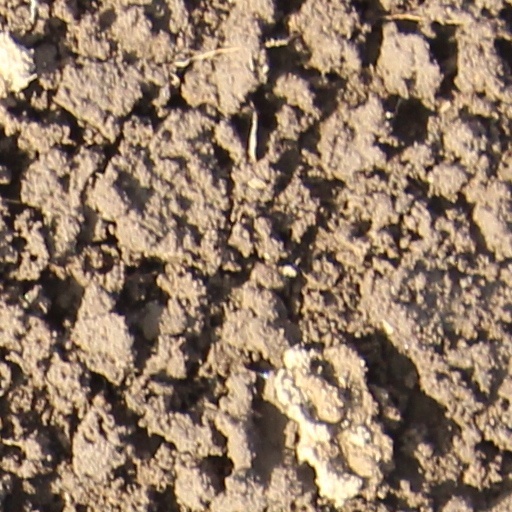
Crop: wheat